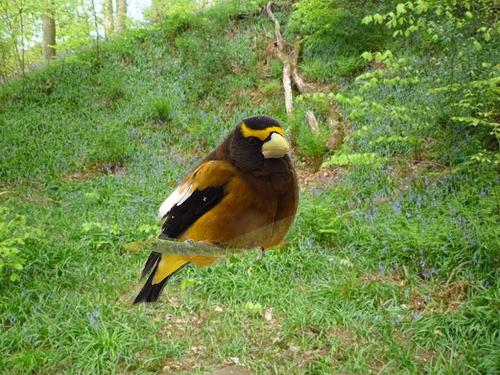
Bird species: Evening_Grosbeak
Bird type: landbird
Background: land